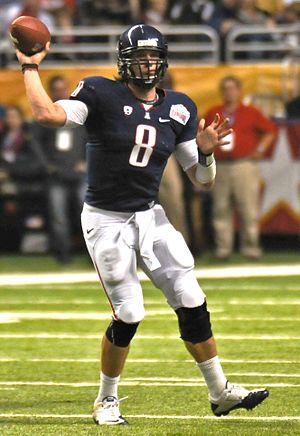
Nicholas Edward « Nick » Foles, né le 20 janvier 1989 à Austin, est un joueur américain de football américain évoluant au poste de quarterback avec les Bears de Chicago au sein de la National Football League.